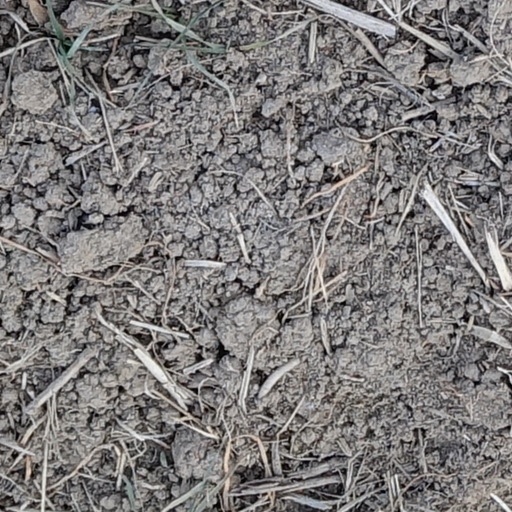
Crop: wheat